Siegfried Sassoon

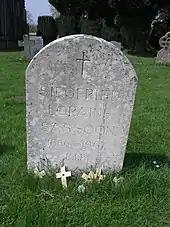
Siegfried Sassoon's gravestone at Somerset

At Craiglockhart, Sassoon had met Wilfred Owen, another war poet. Numerous surviving documents demonstrate clearly the depth of Owen's love and admiration for him. Writing years after Owen died, Sassoon said that "W's death was an unhealed wound, & the ache of it has been with me ever since. I wanted him back – not his poems." Despite sentiments expressed in numerous letters between Sassoon and Owen, there is no support for a physical relationship between them. Both men returned to active service in France, where Owen was killed in 1918.